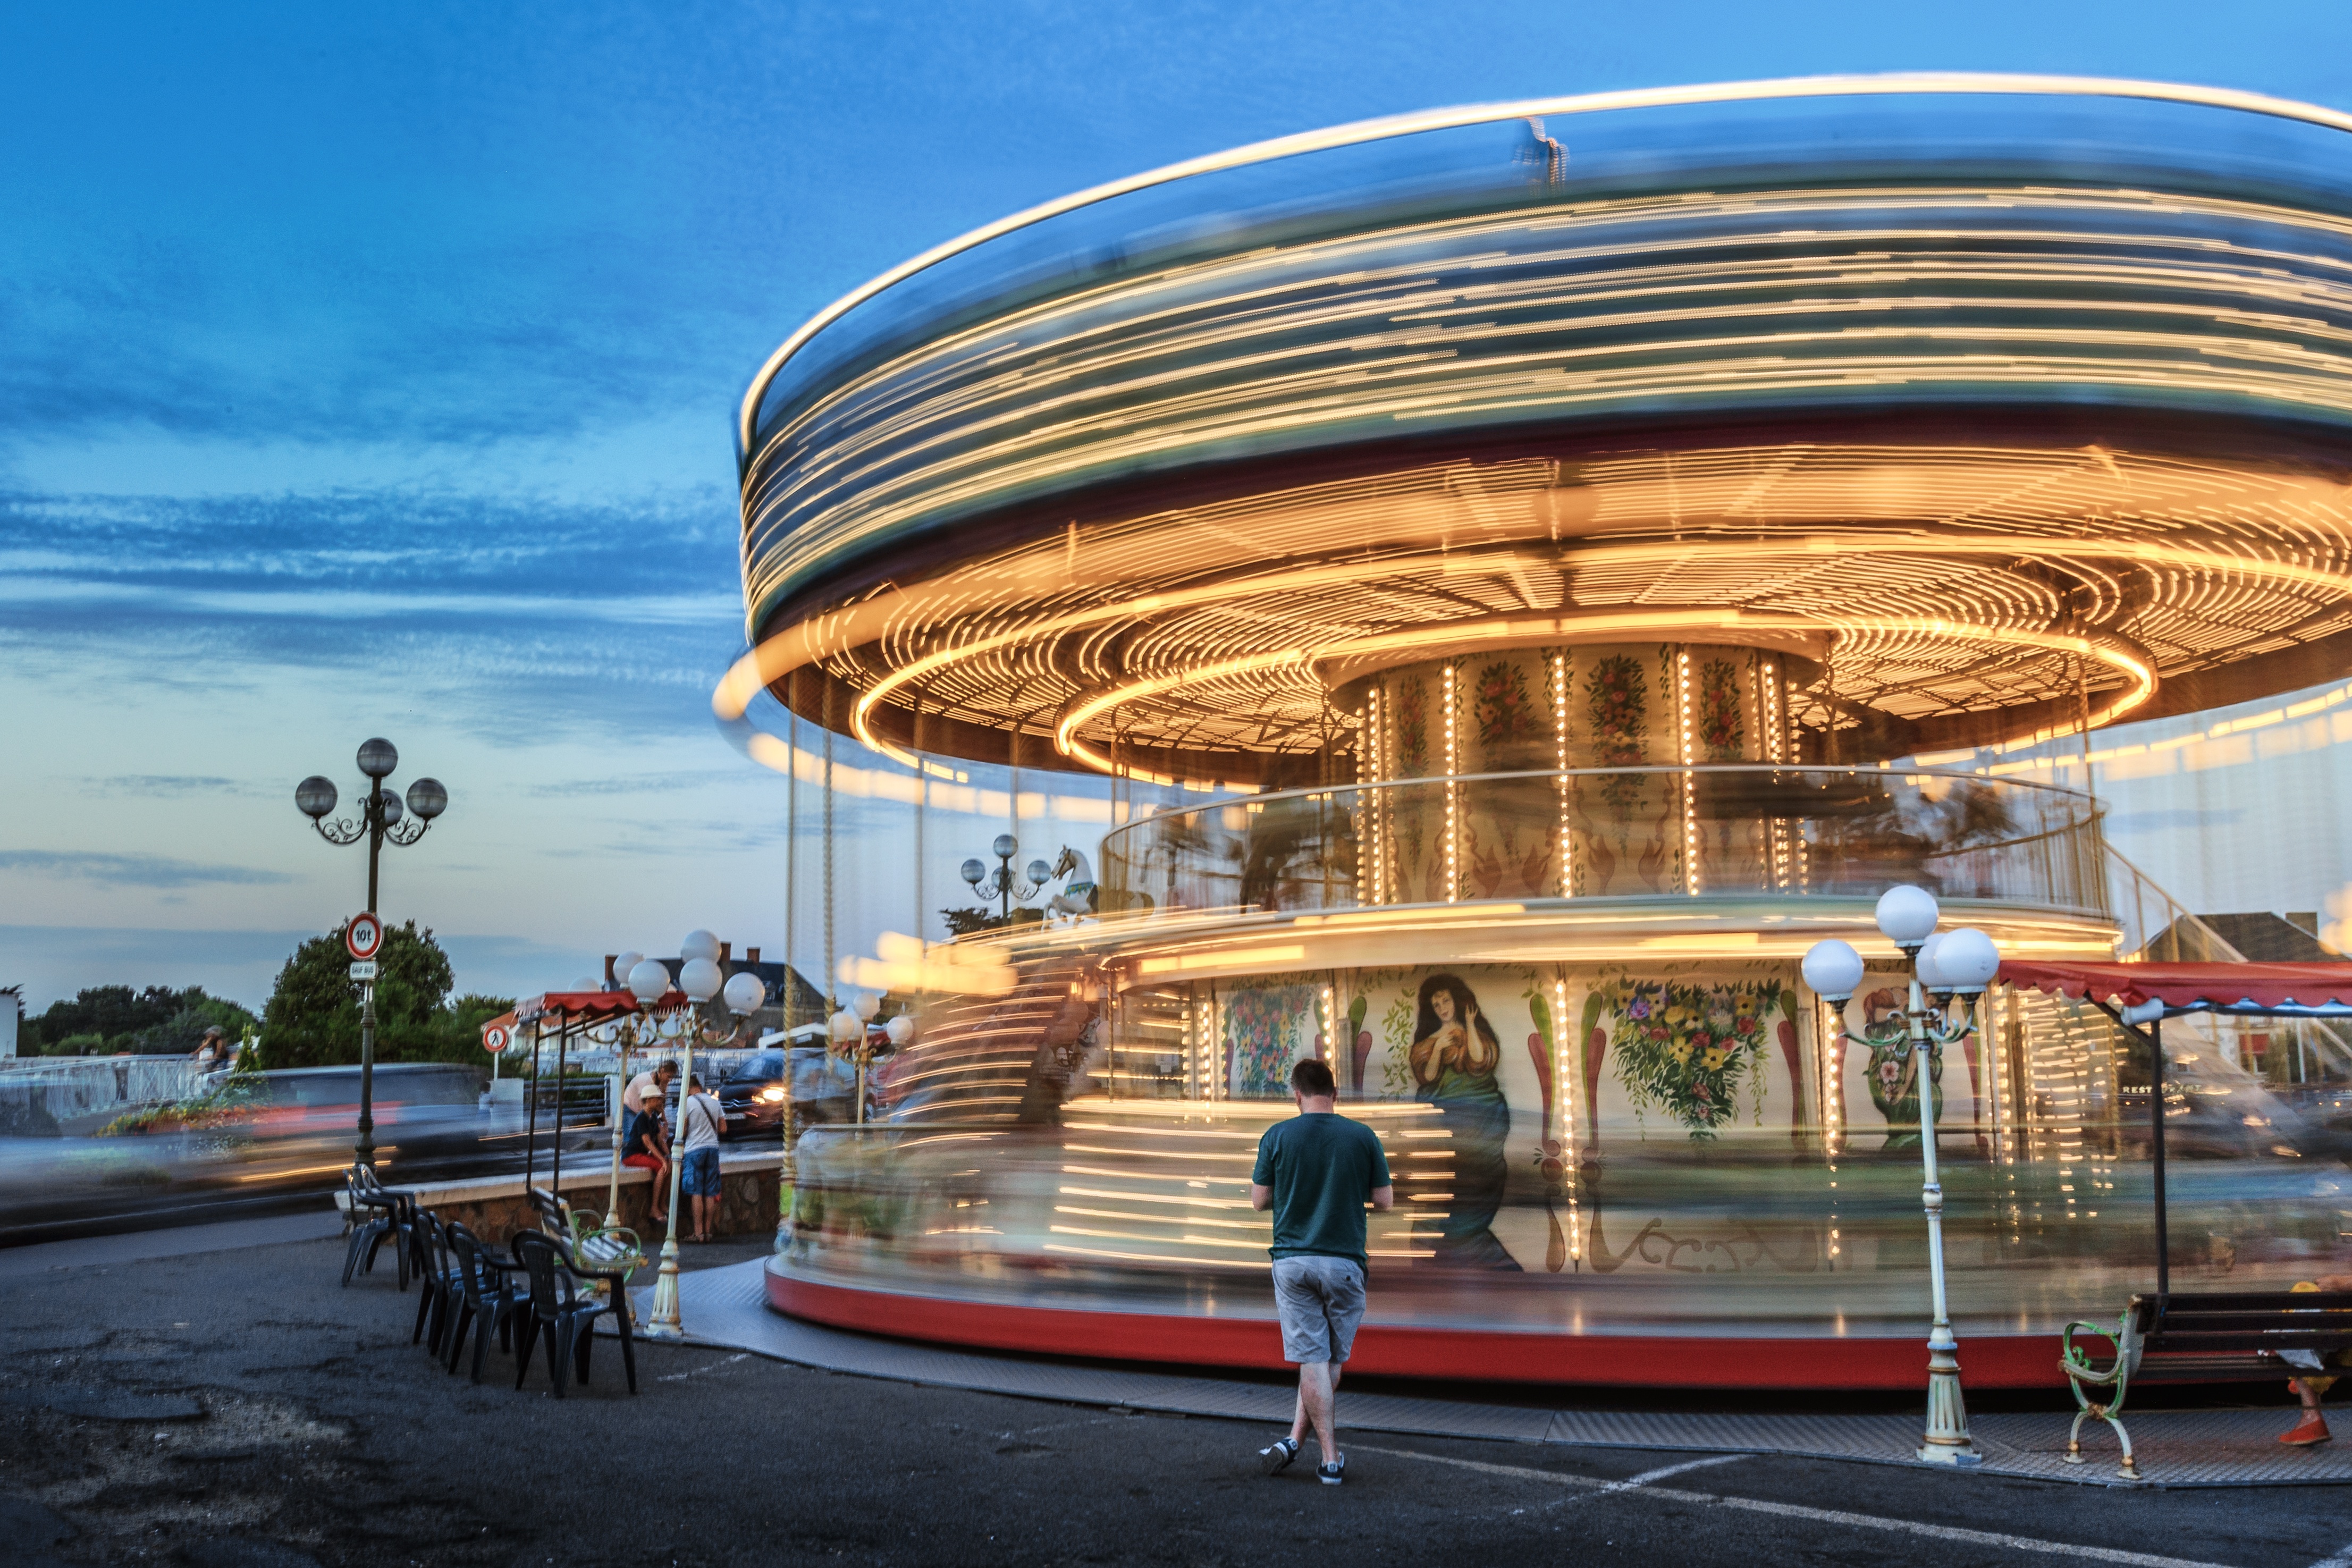
light, building, vehicle, amusement park, park, carousel, long exposure, fair